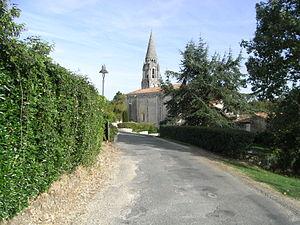
Église du IXème siècle à Fenioux en Charente-Maritime (France). Elle classée monument historique depuis 1840.
Fenioux est une commune du Sud-Ouest de la France, située dans le département de la Charente-Maritime.